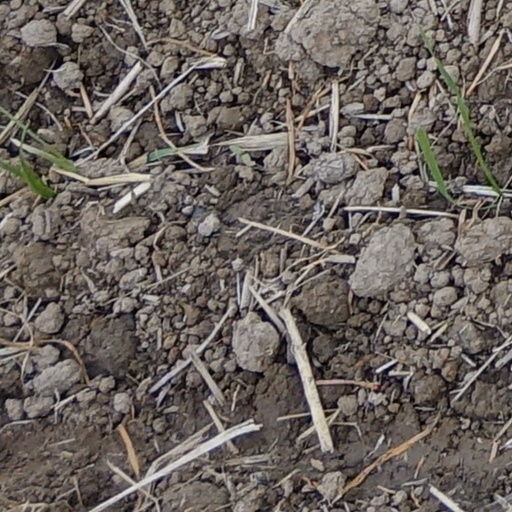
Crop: wheat